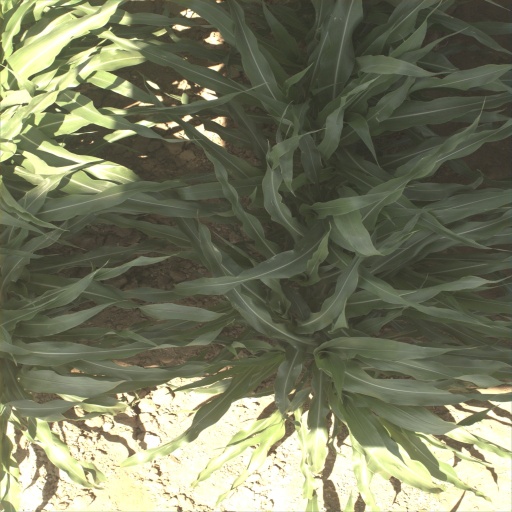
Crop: sorghum